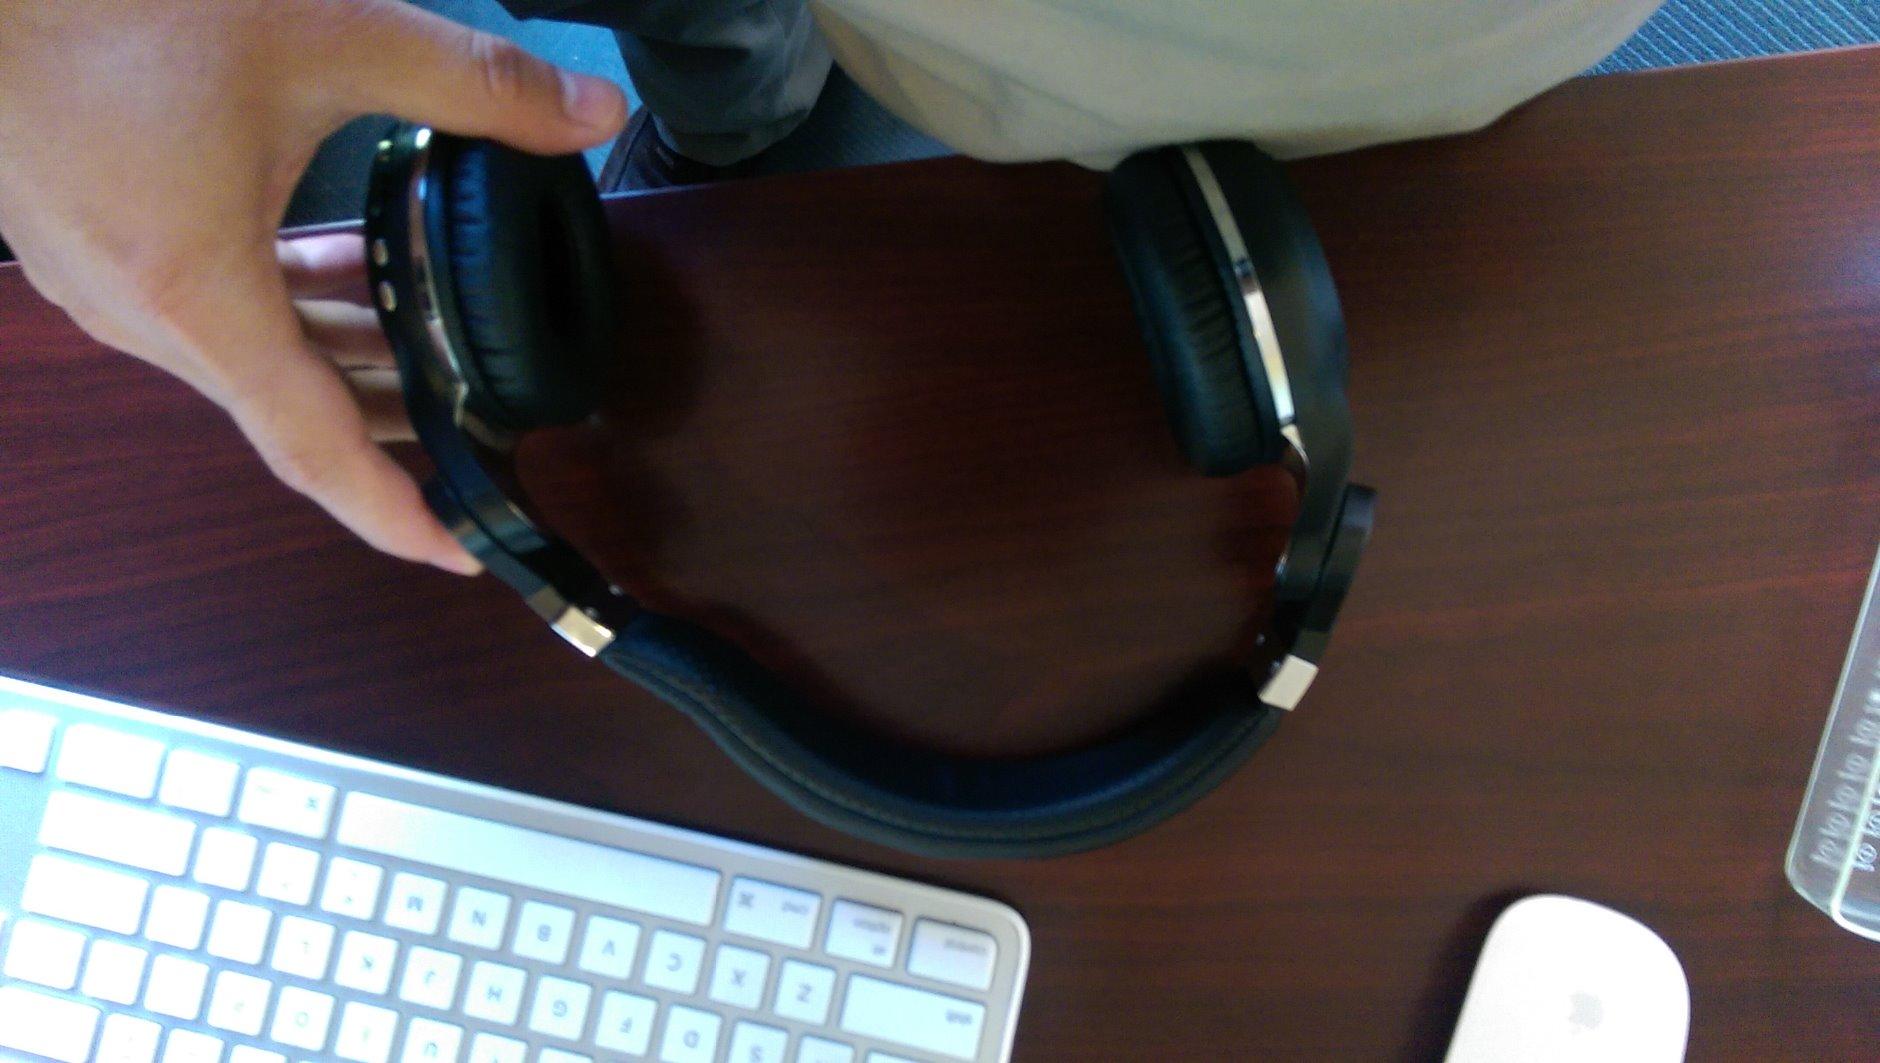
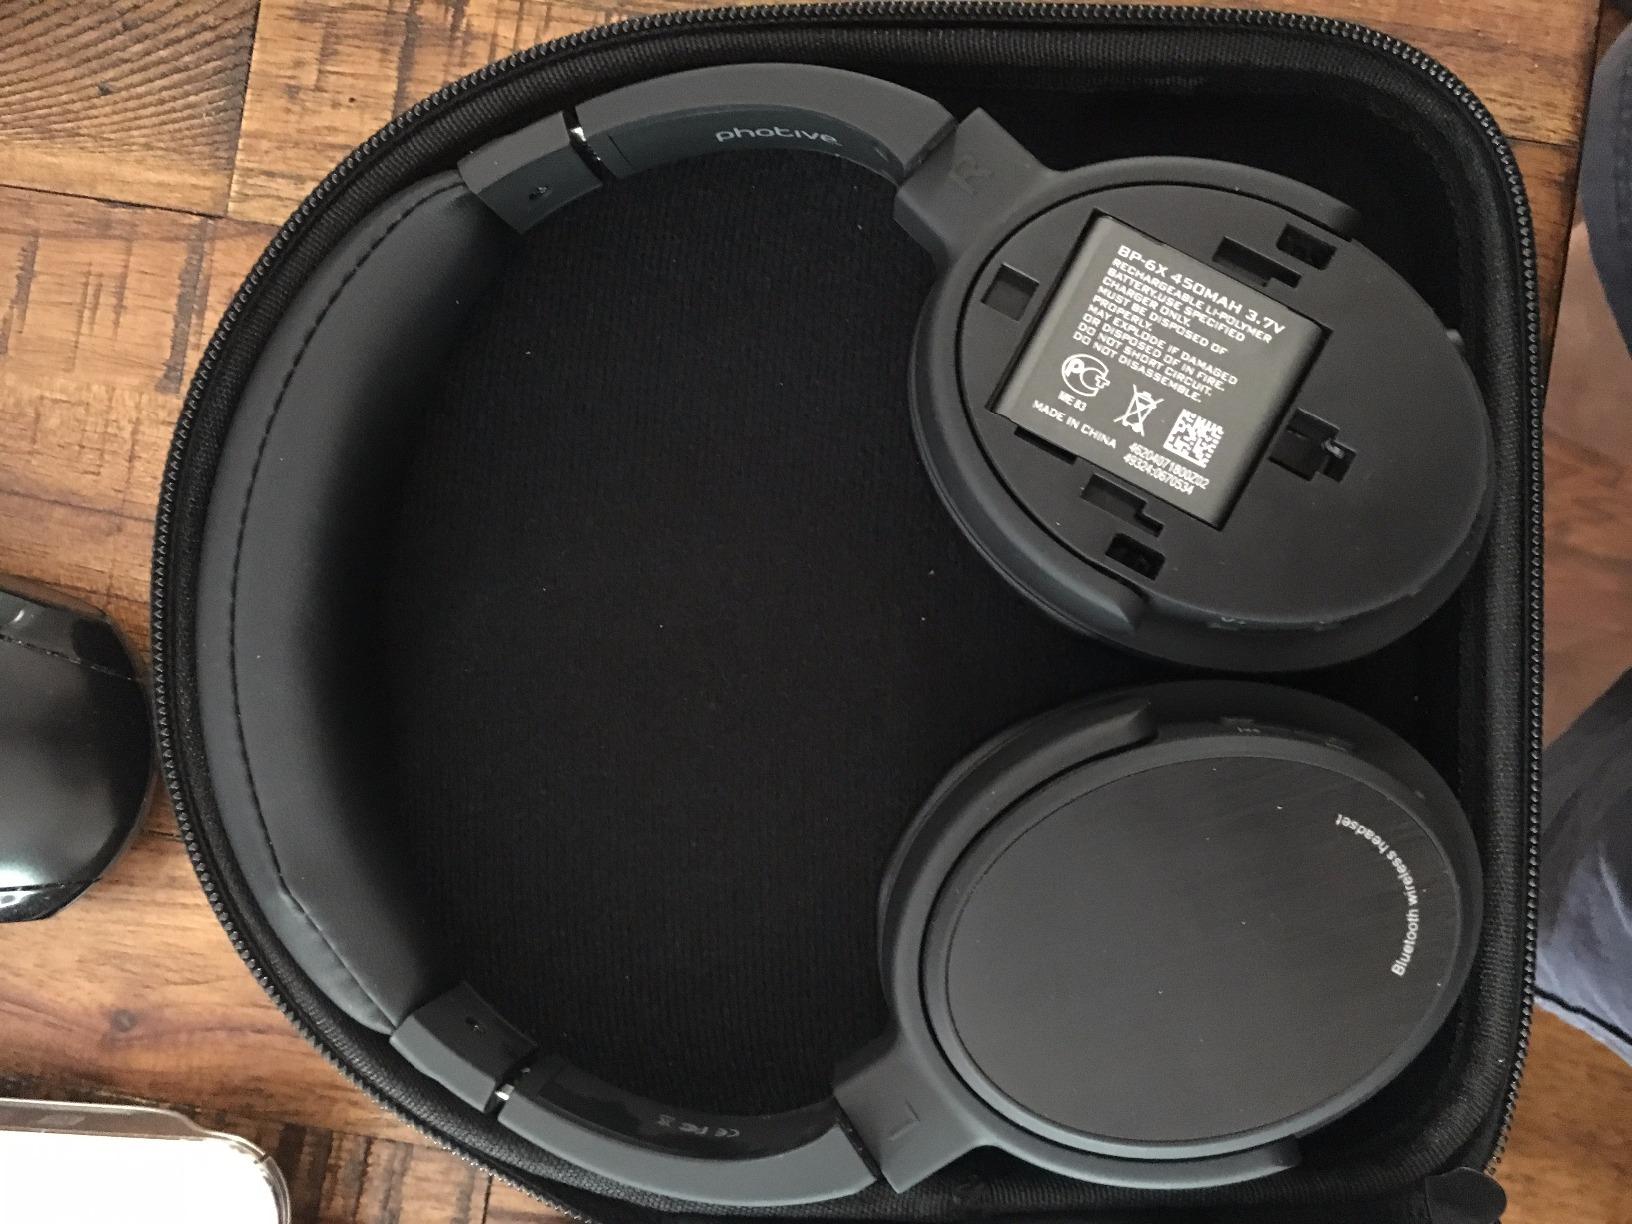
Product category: headphones
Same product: no